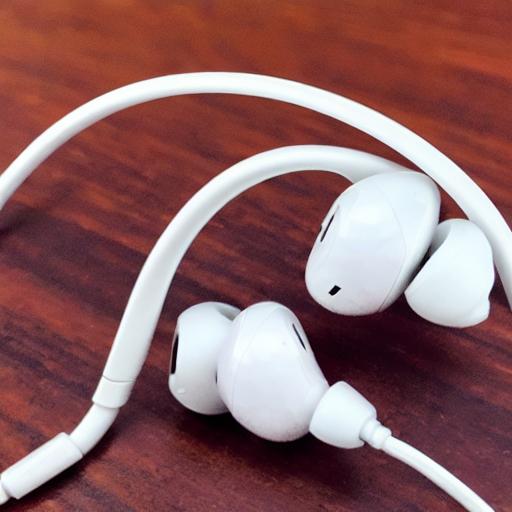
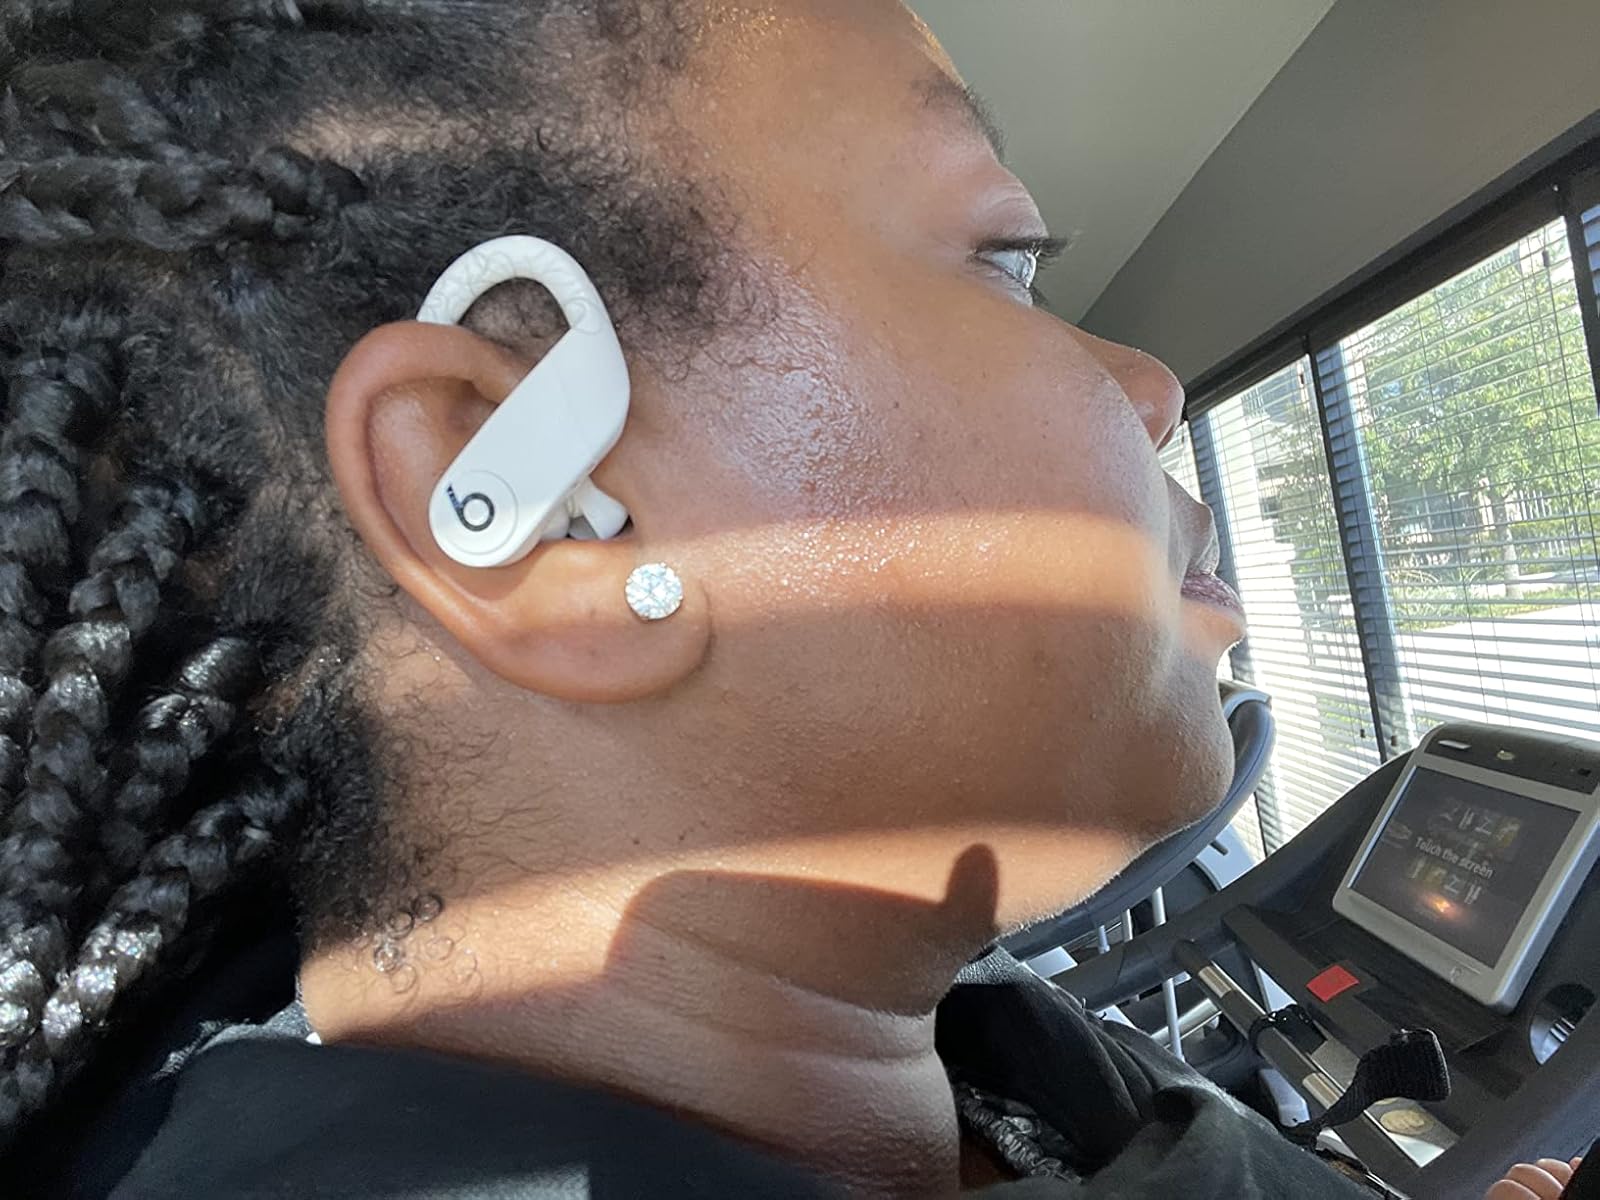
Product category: earbuds
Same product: no